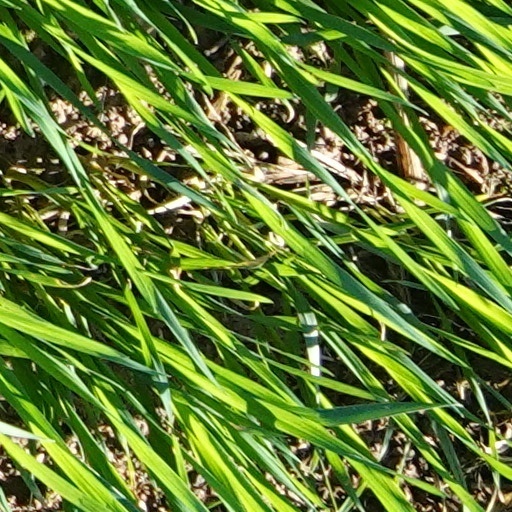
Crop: wheat